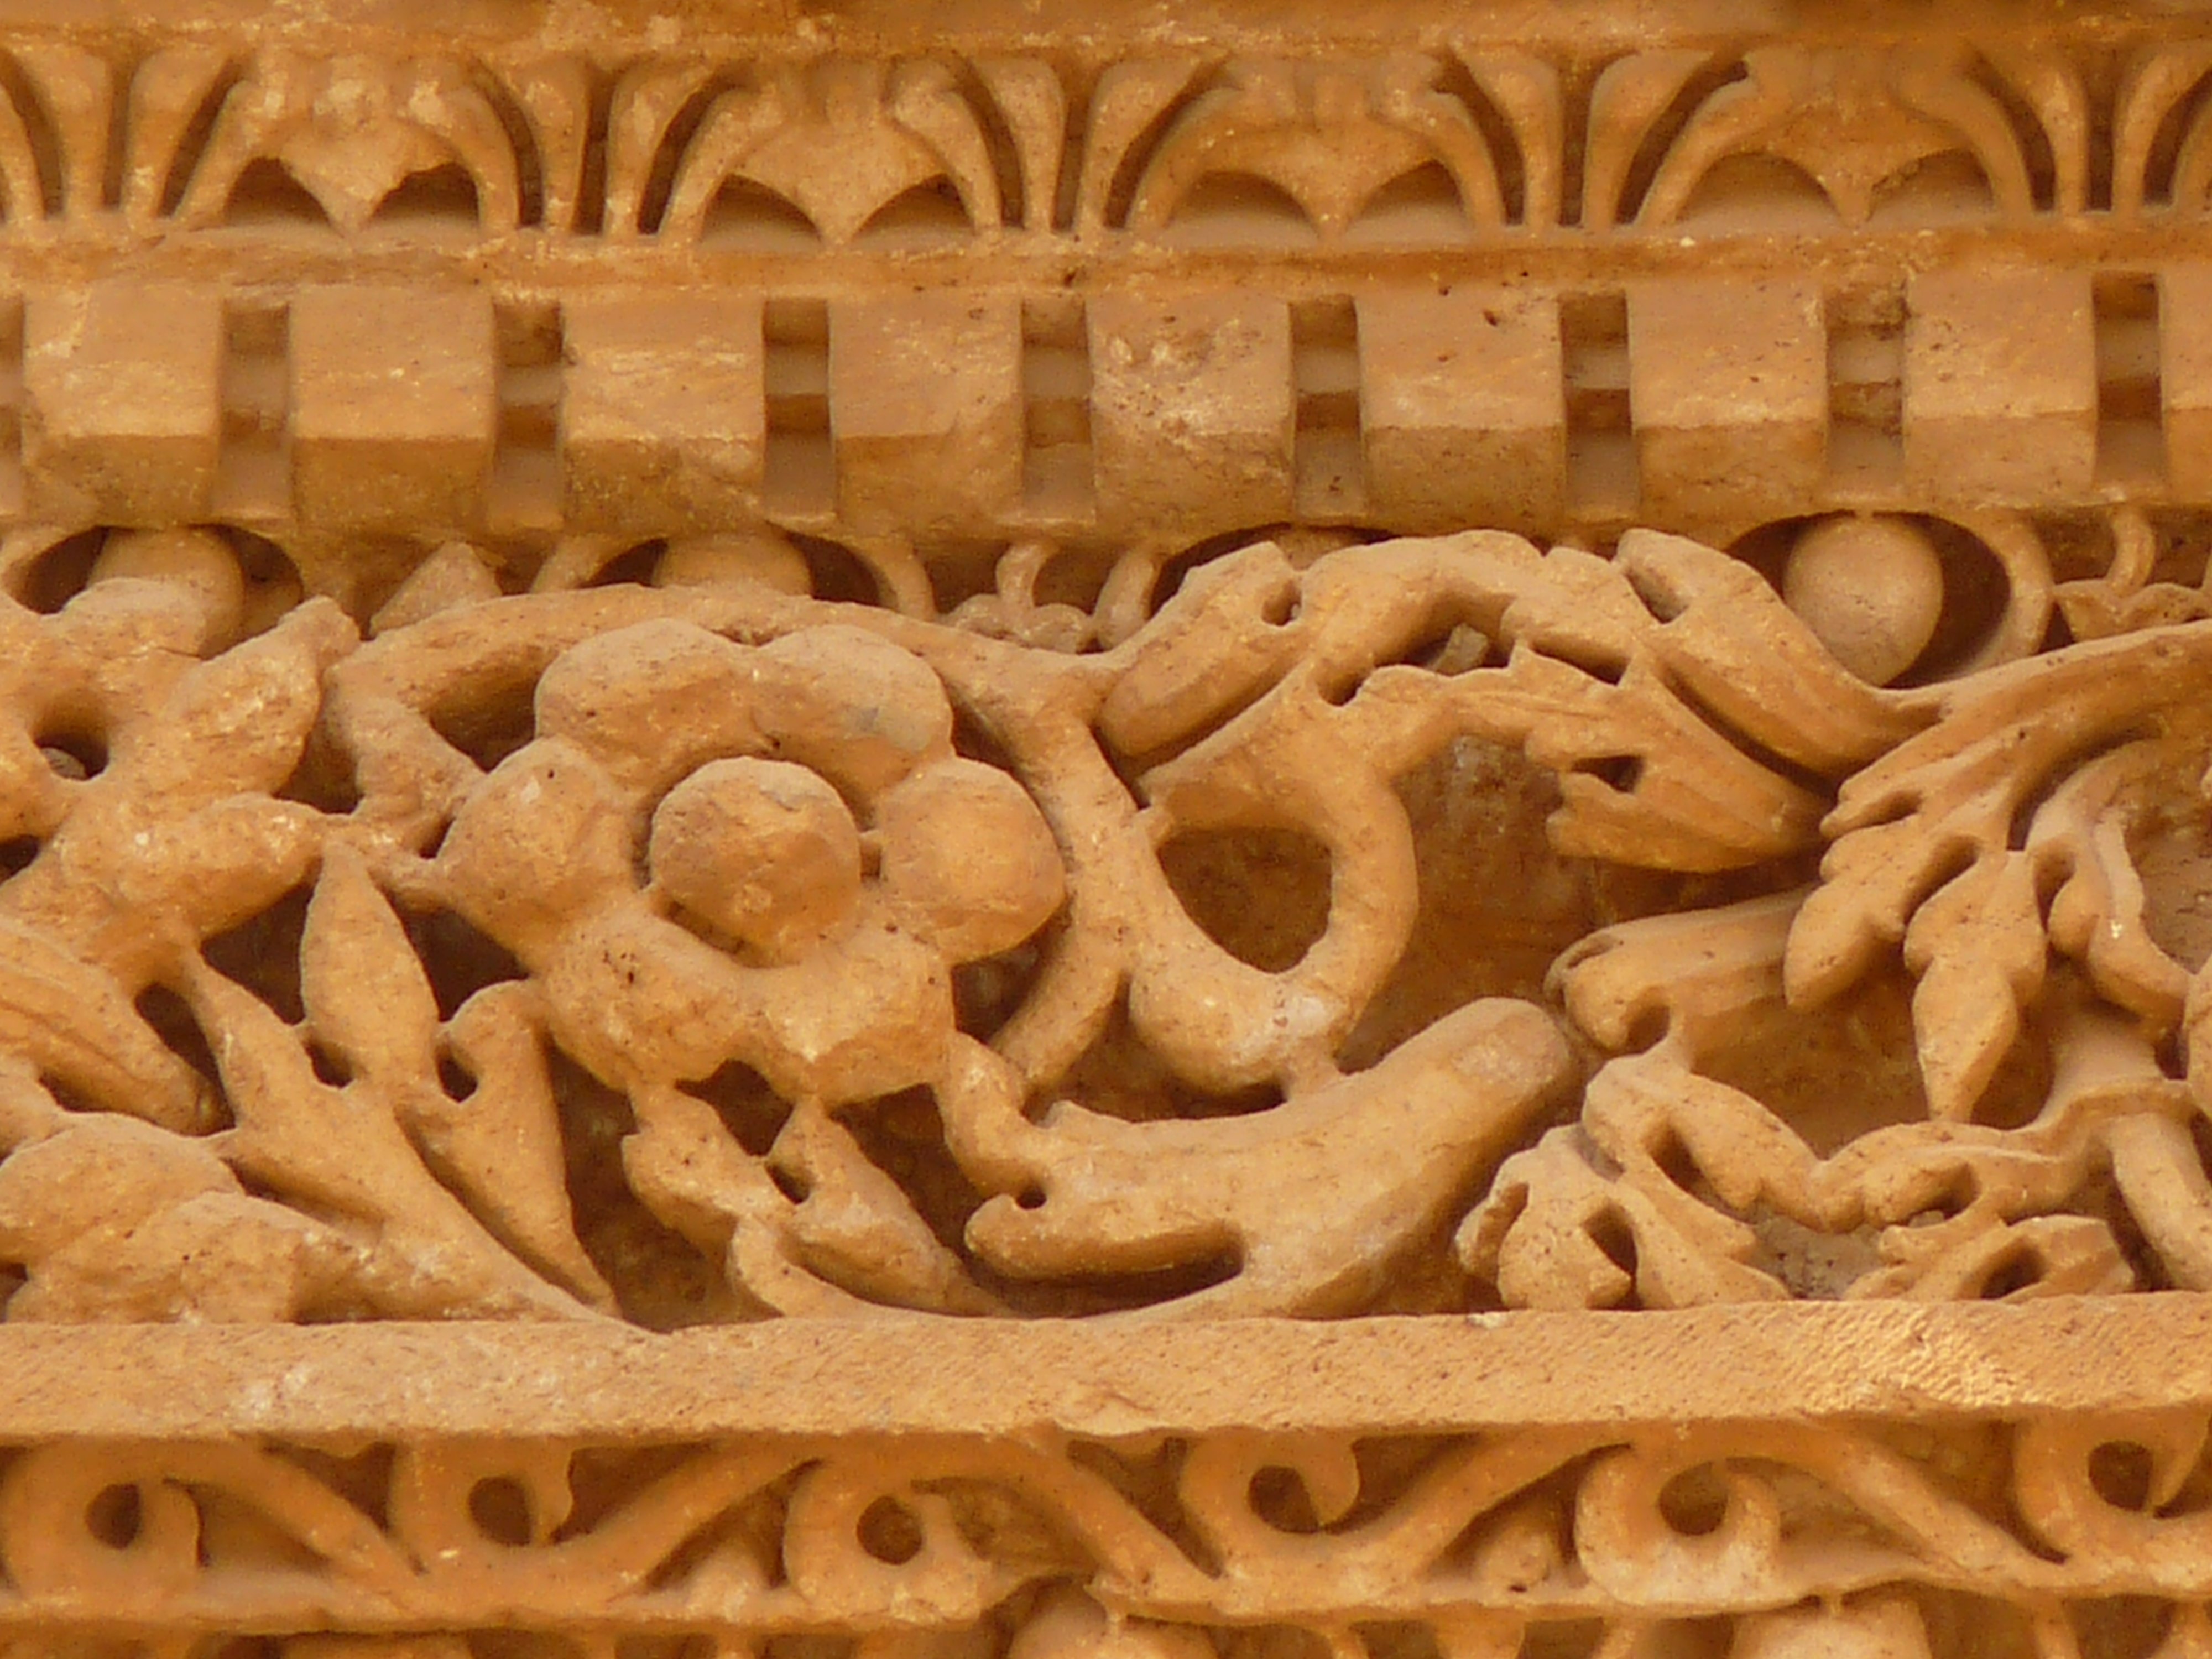
wood, stone, travel, dish, food, holiday, ruin, dessert, cuisine, ornament, jordan, carving, relief, gerasa, middle east, ancient history, grass family, snack food, jerash